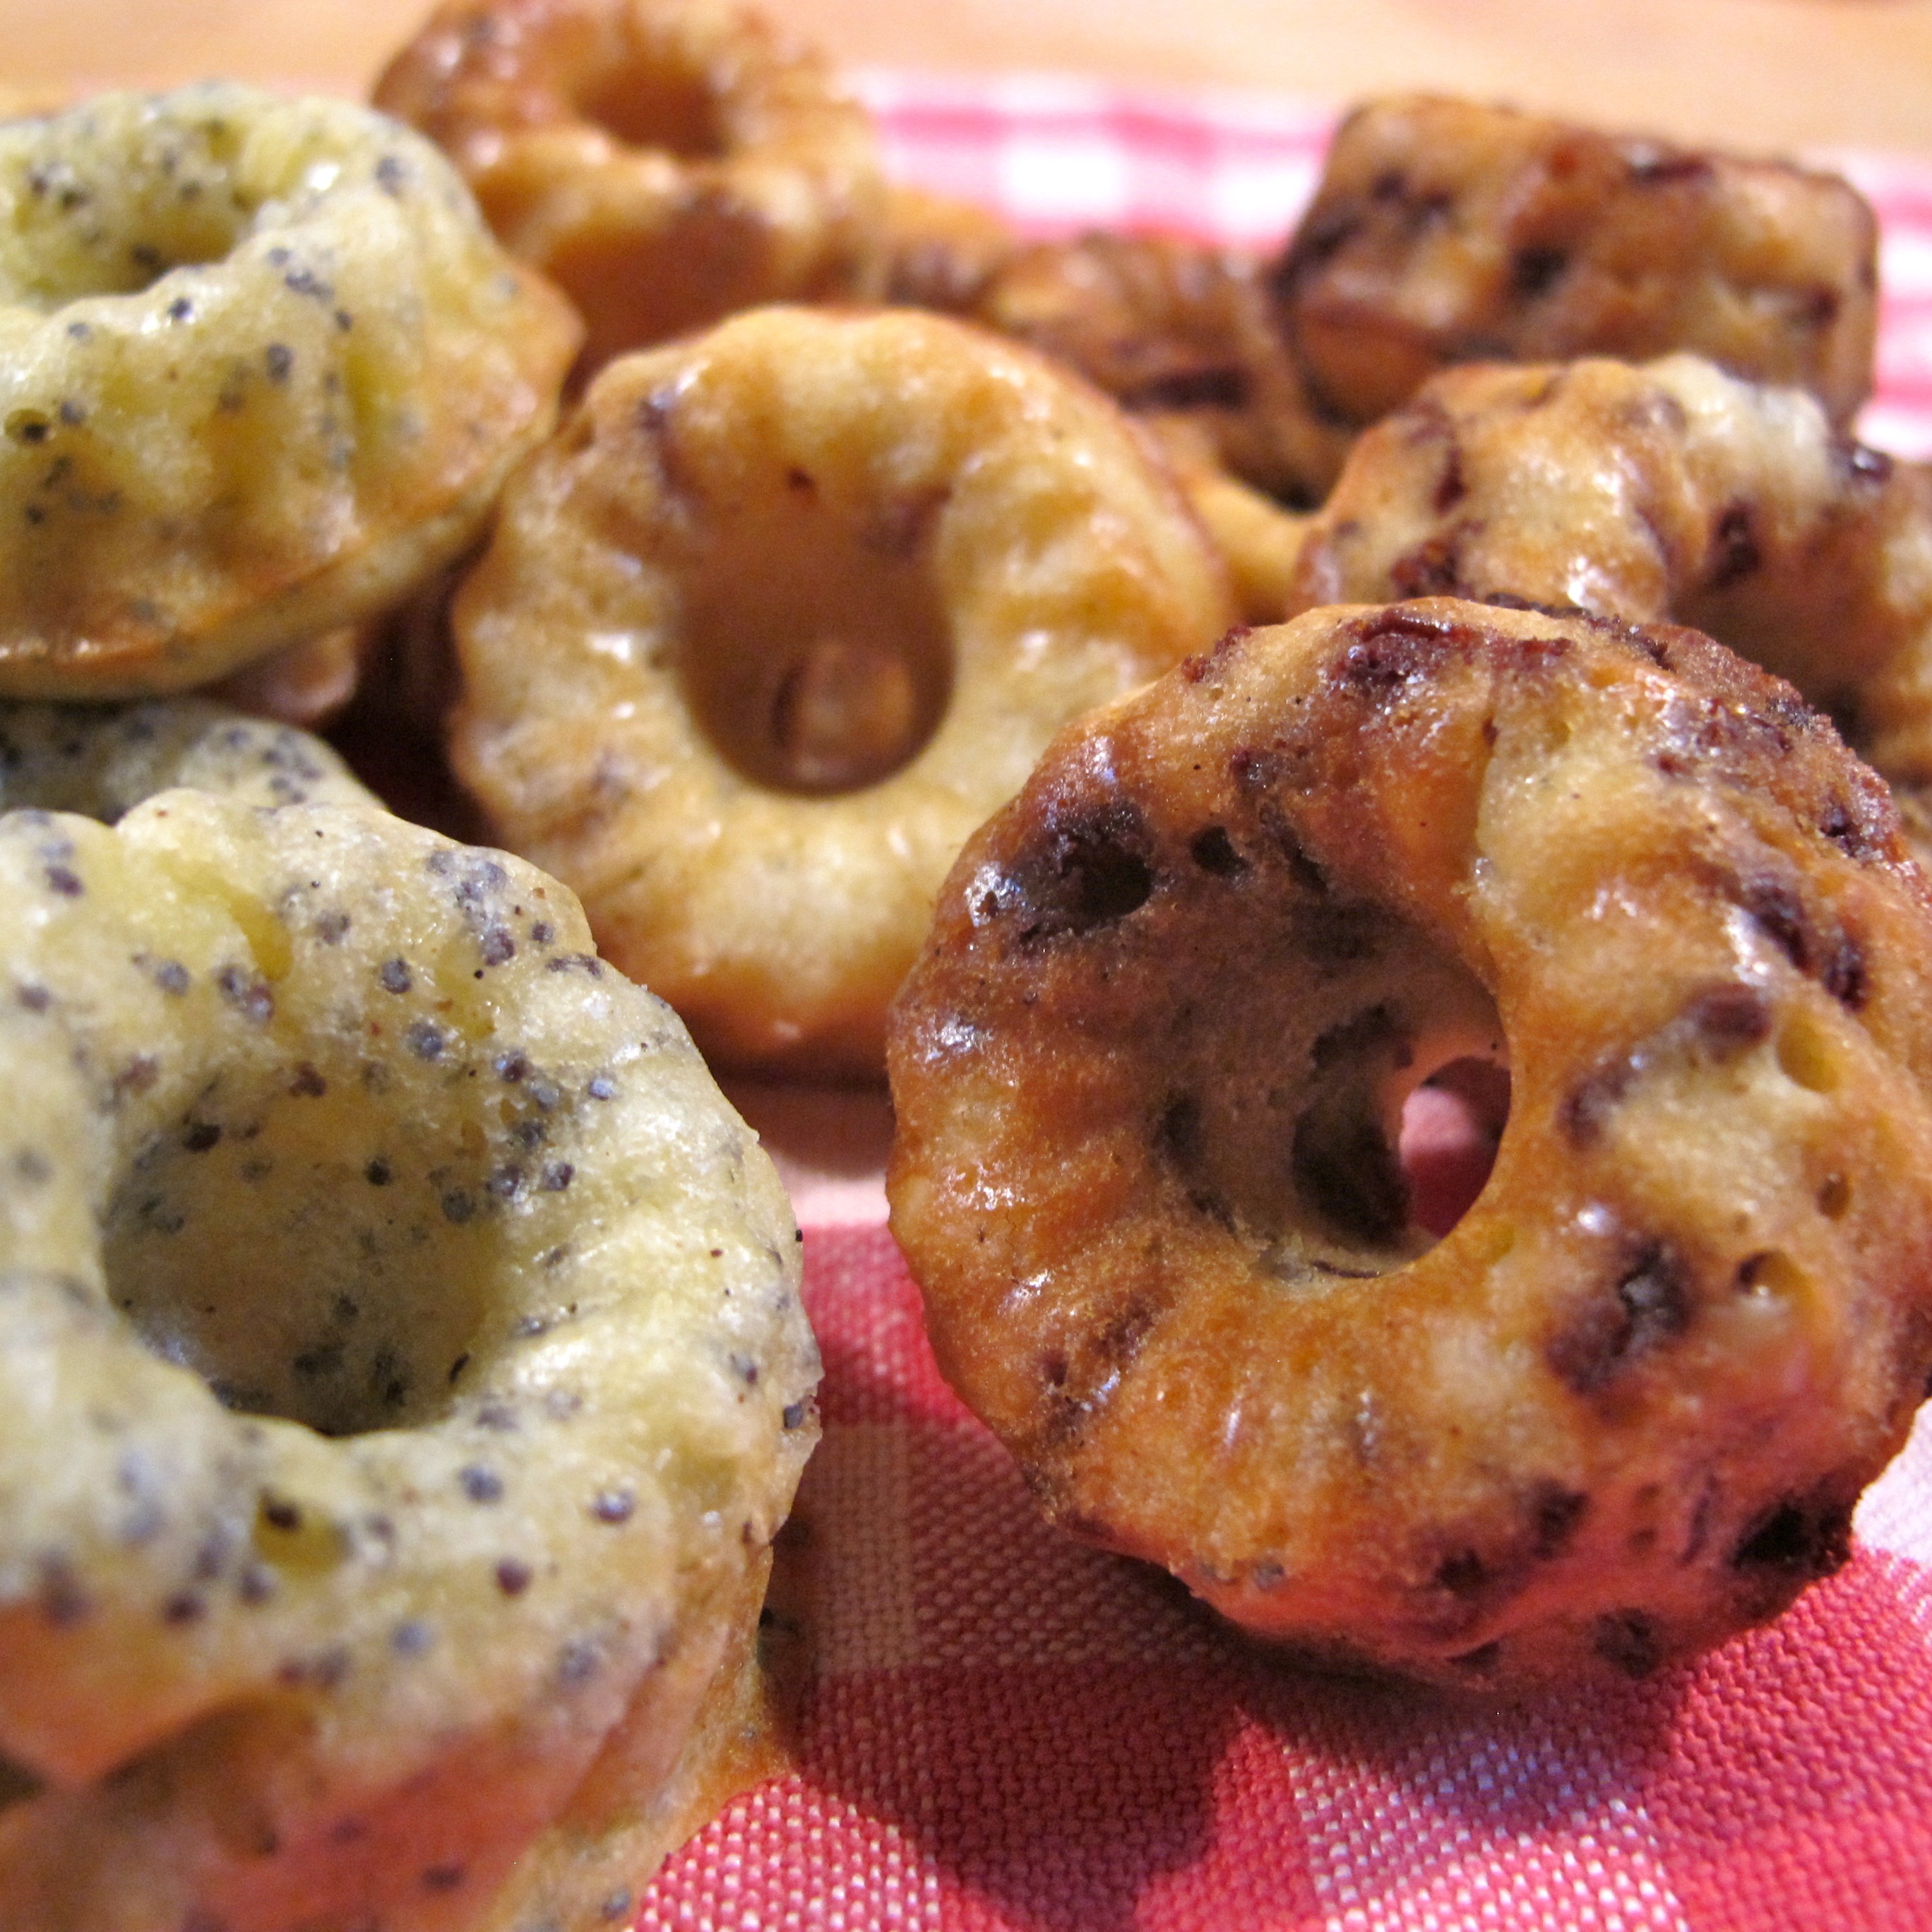
sweet, dish, food, produce, breakfast, baking, dessert, cuisine, cake, dine, baked goods, guglhupf, snack food, fried food